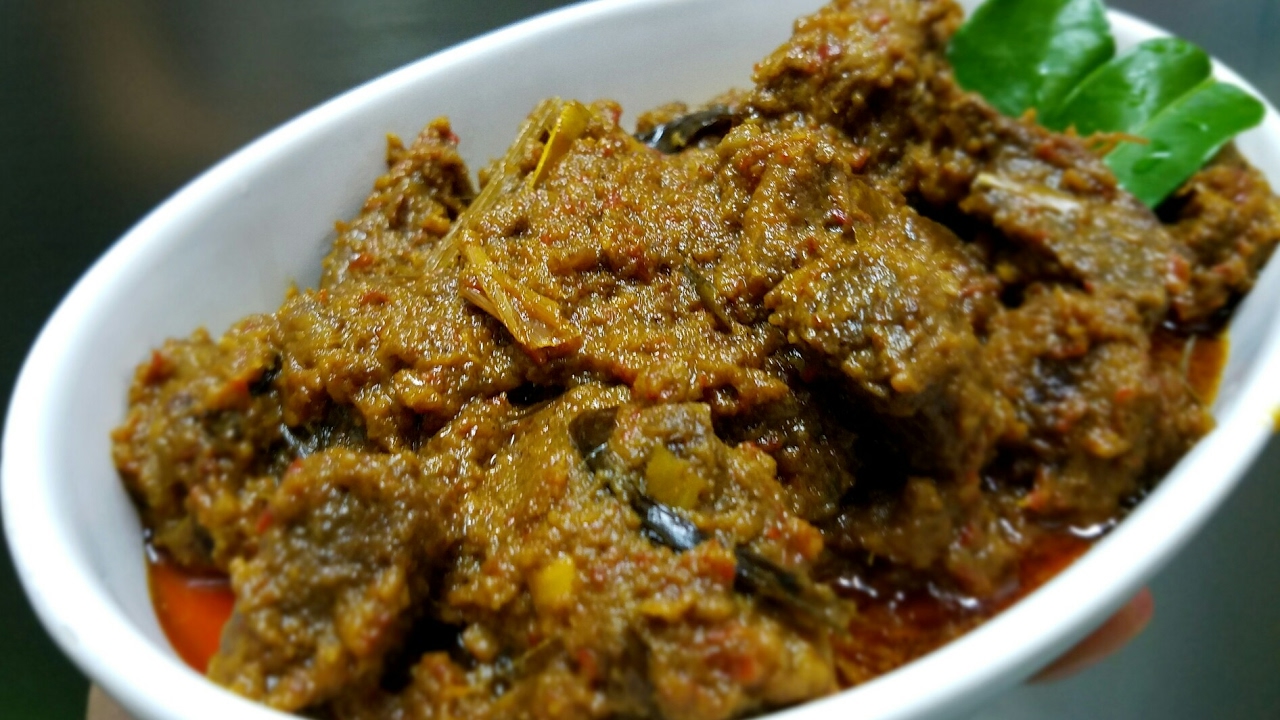
Label: daging_rendang